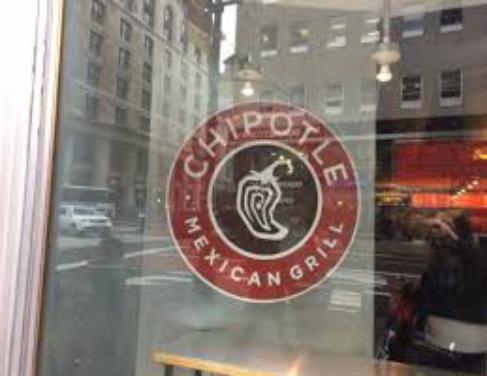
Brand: Chipotle Mexican Grill-1
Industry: Clothes